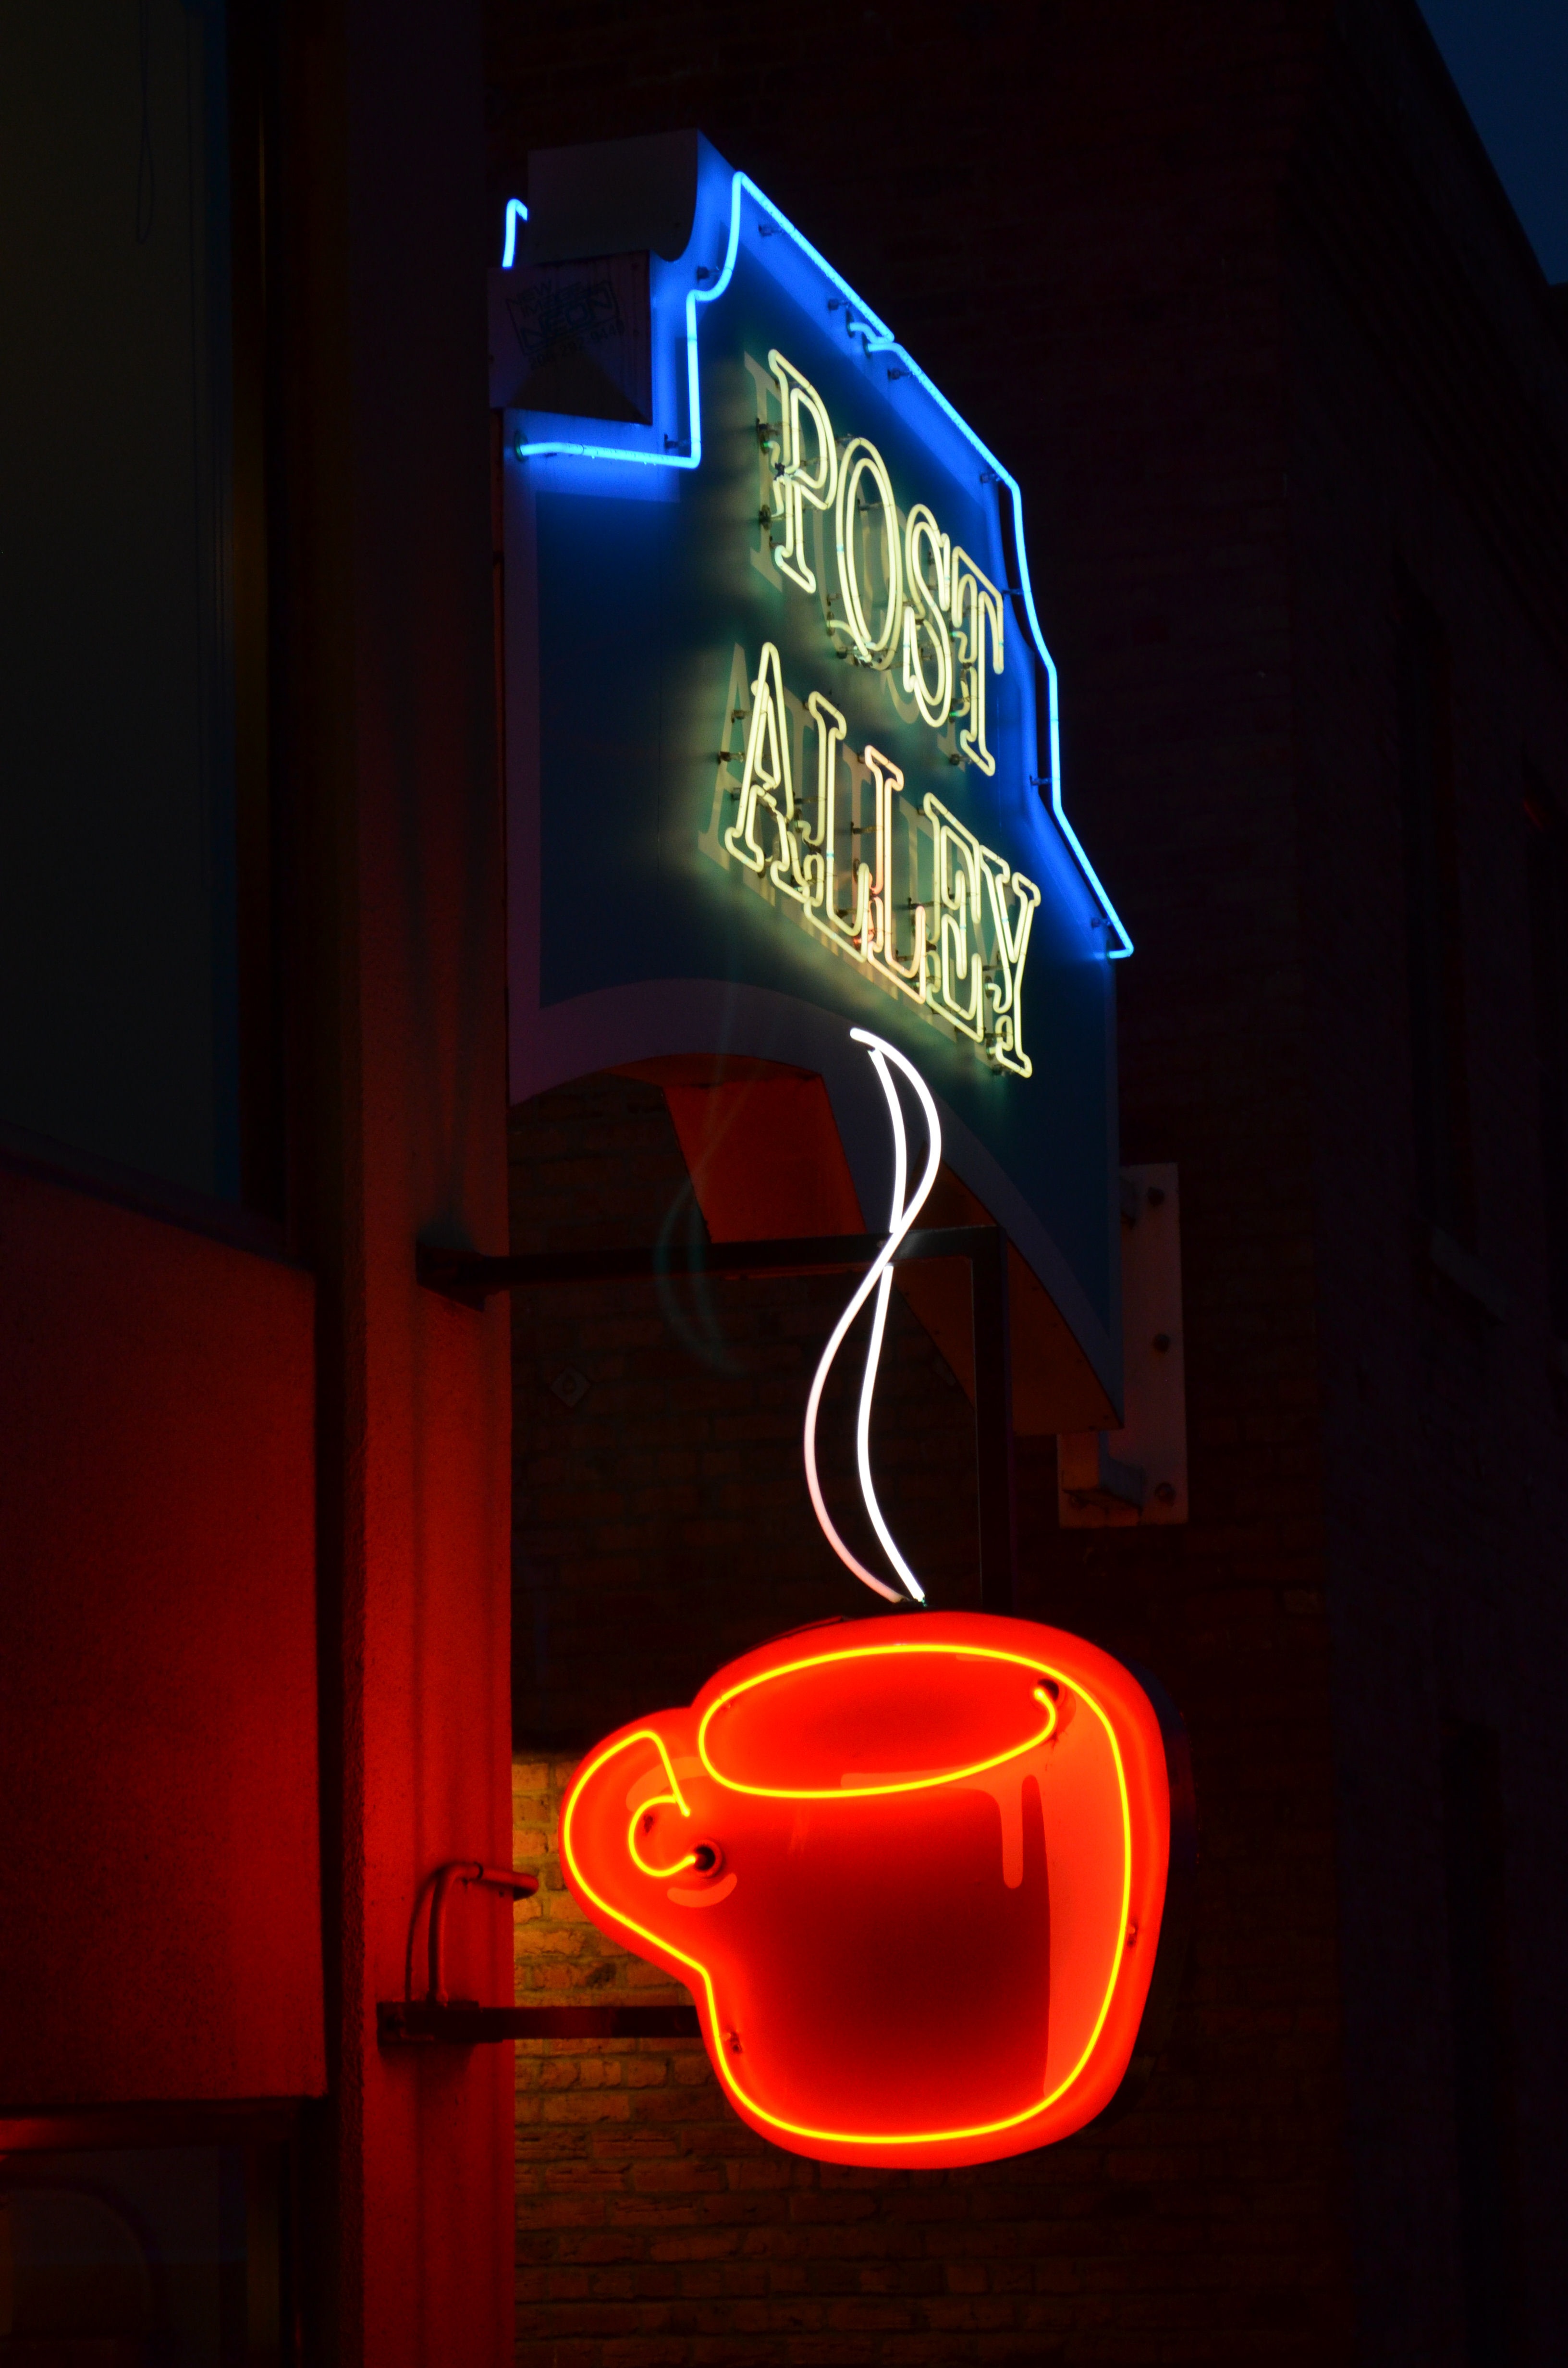
cafe, coffee, light, night, retro, steam, number, cup, sign, red, color, drink, darkness, signage, lighting, neon, neon sign, font, design, hot, icon, shape, display device, electronic signage